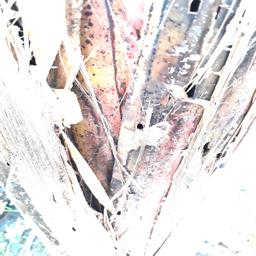
Label: BACTERIAL SOFT ROT